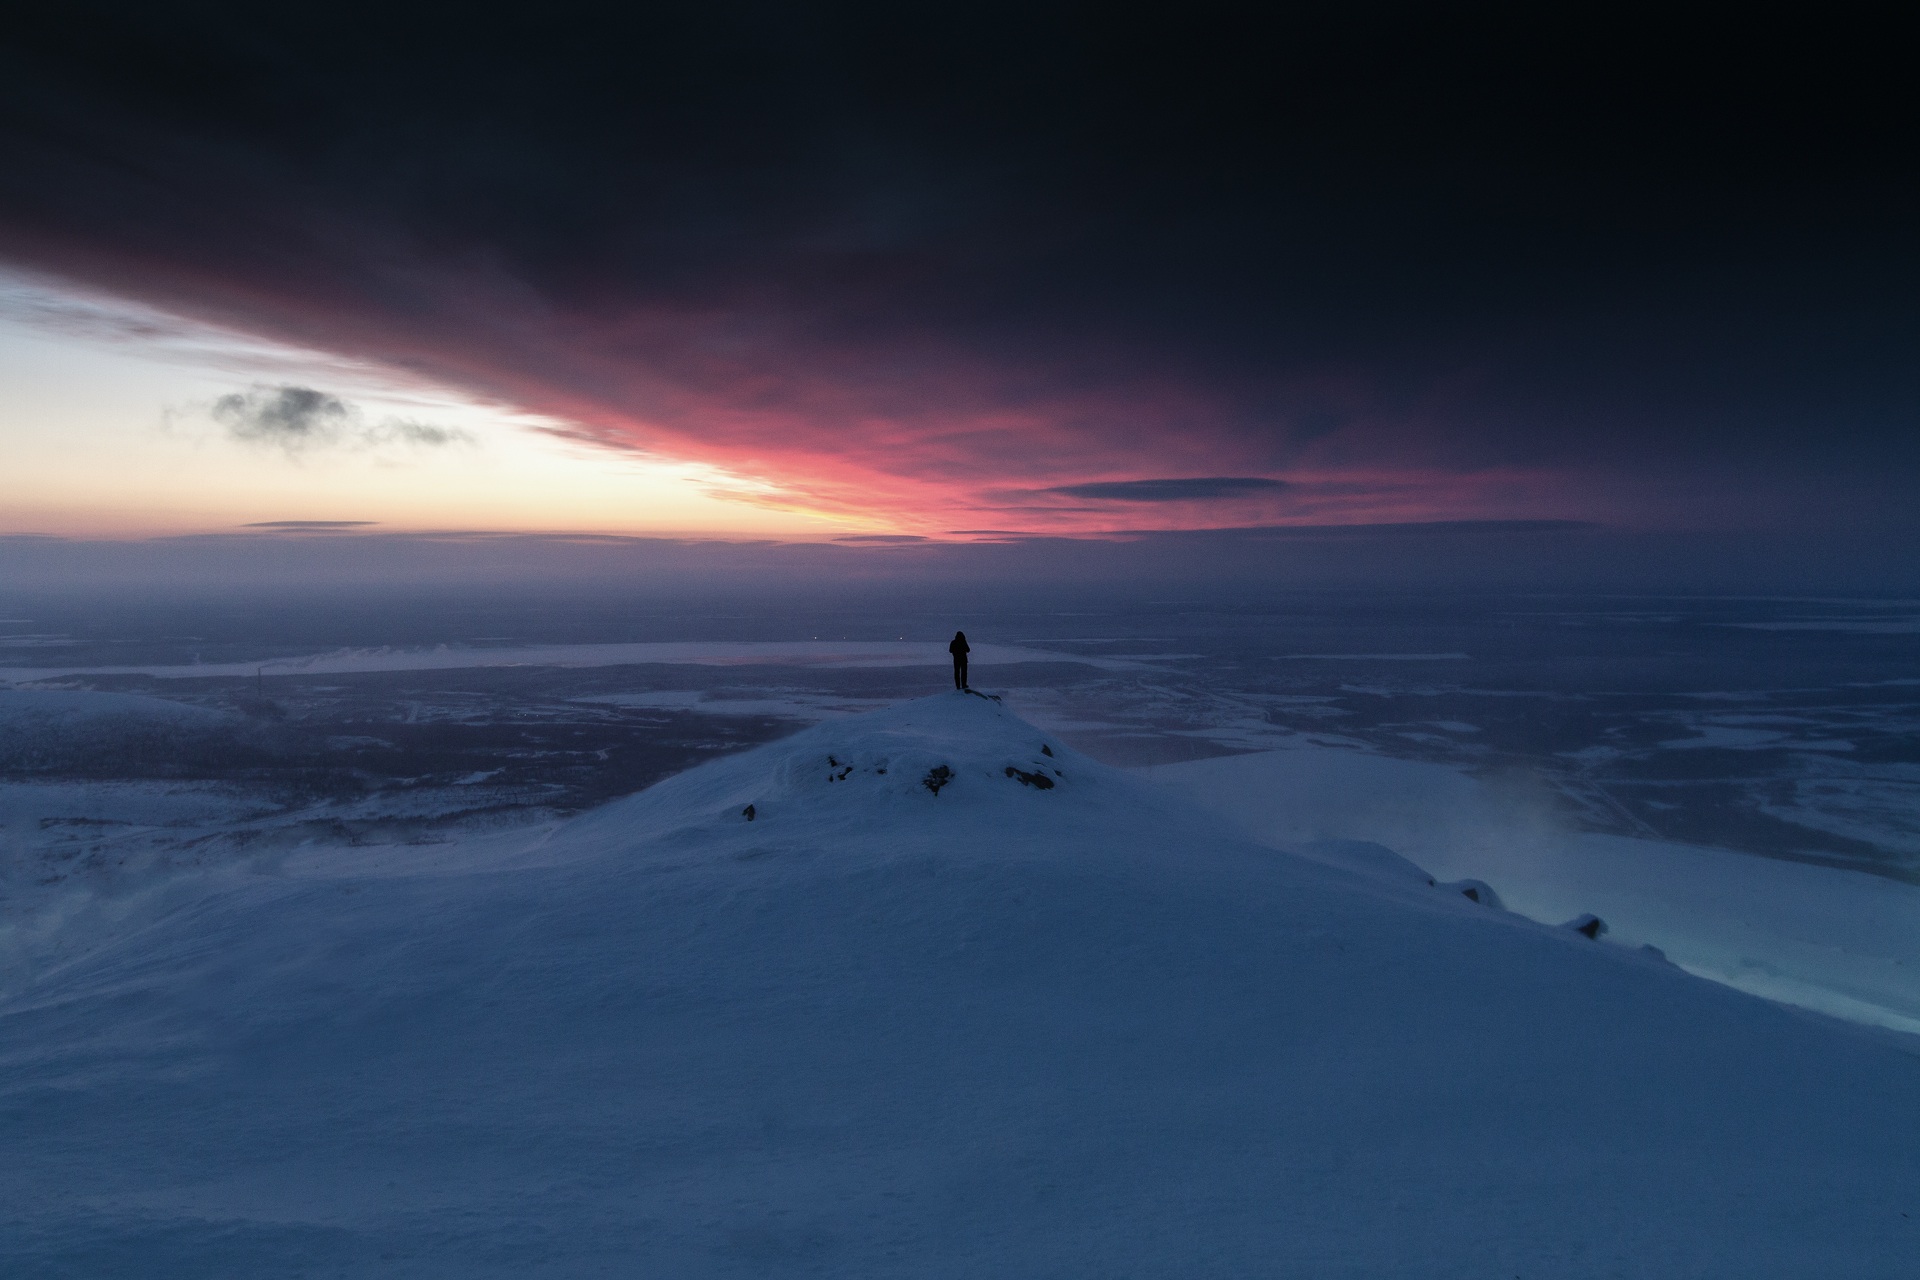
rock, horizon, mountain, snow, winter, cloud, sky, sunrise, sunset, wave, dawn, mountain range, dusk, weather, arctic, summit, winter sport, piste, arctic ocean, atmosphere of earth, mountainous landforms, geological phenomenon